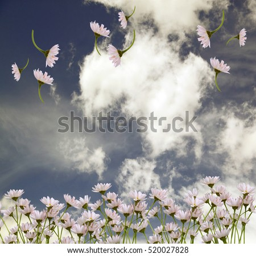
the picturesque bouquet of daisies on a background of blue sky with clouds